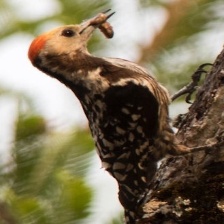
Species: DARJEELING WOODPECKER
Scientific name: DENDROCOPOS DARJELLENSIS